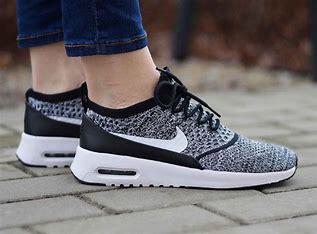
Brand: Nike
Model: Air Max Thea